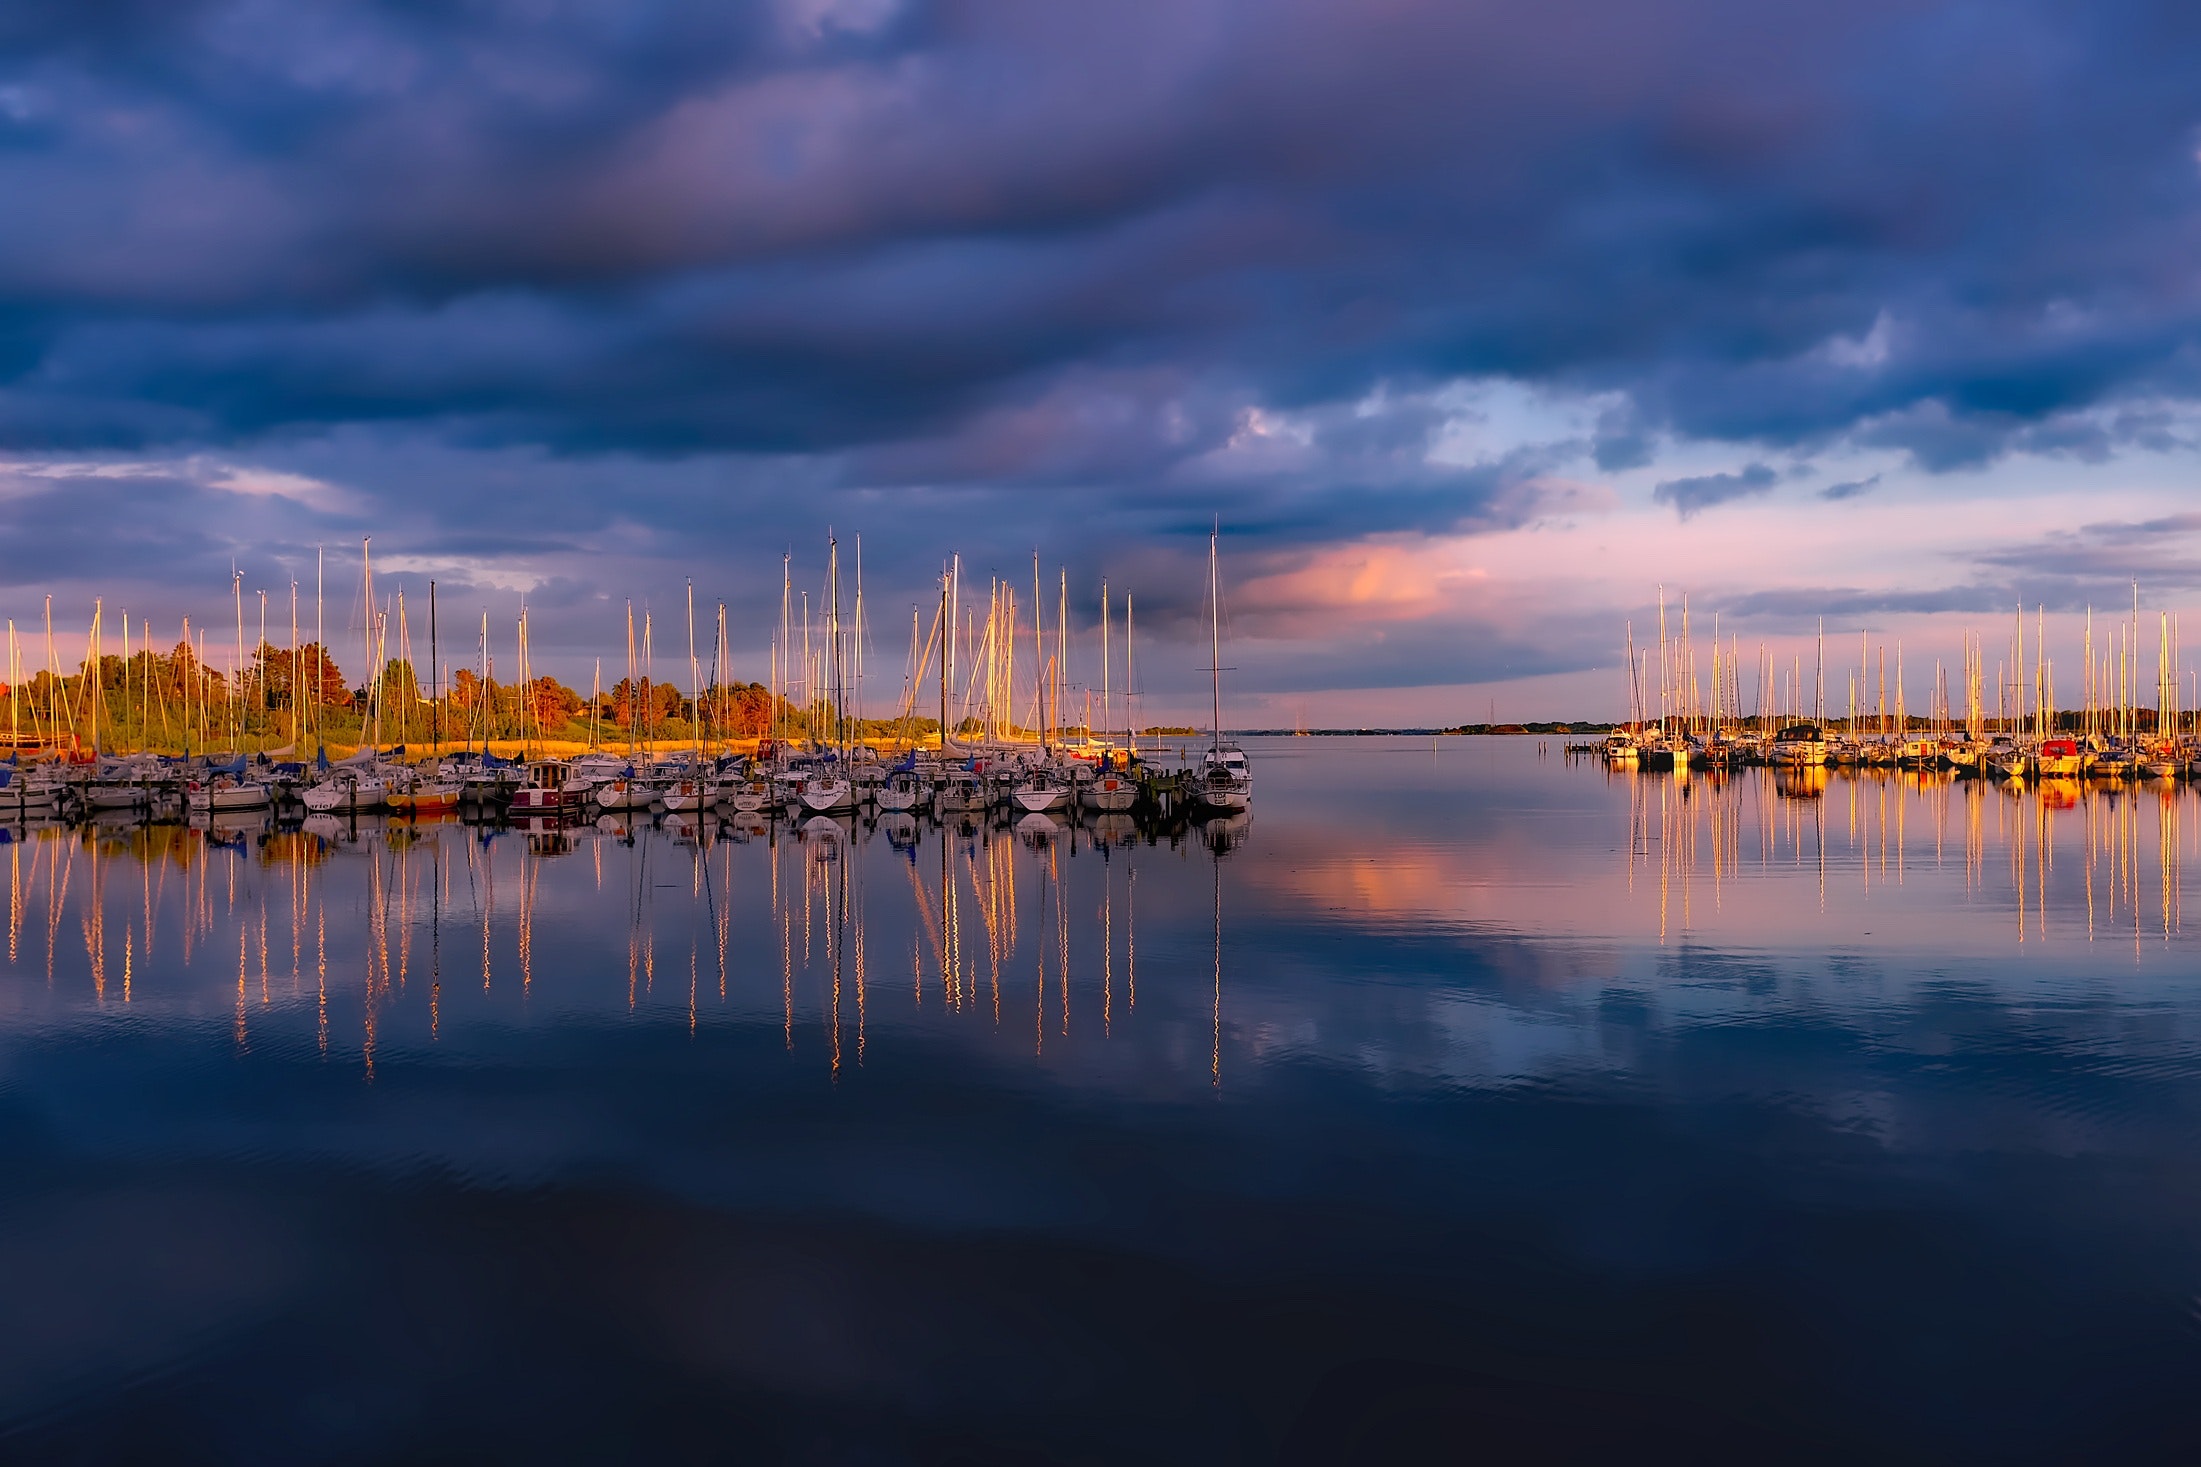
sky, reflection, water, cloud, nature, blue, evening, marina, daytime, horizon, morning, dusk, harbor, waterway, lake, river, calm, sea, sound, sunset, night, tree, dock, city, atmosphere, inlet, boat, sunrise, ocean, dawn, channel, cityscape, bay, vehicle, port, meteorological phenomenon, skyline, yacht, wetland, coast